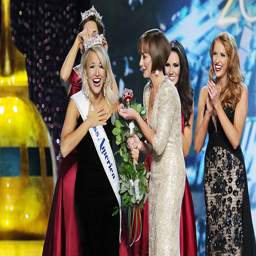
person appears onstage during recurring competition .